OPTOS

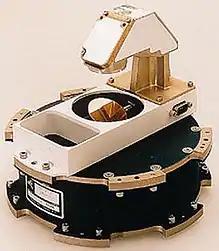
Set of T-SCANWHEEL reaction wheels.

The OBDH subsystem was in charge of gathering and processing all the data collected by the different modules of the satellite, hence it worked closely linked to the OBCom sharing both hardware and software while maintaining some degree of redundancy in case of system failure. This allowed a very compact design (25 mm x 15 mm x 14 mm), lightweight (total weight of 8 grams), and low power consumption (less than 50 mW).